Vilapicina (Barcelona Metro)

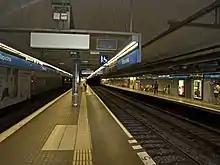
The platform

Vilapicina is a station on line 5 of the Barcelona Metro.